Touristification

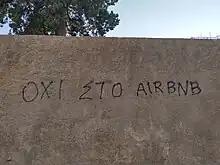
A sign in Greek saying "No to Airbnb"

The growth of the peer-to-peer rental market (platforms such as Airbnb) have led to the touristification of housing in many cities, with the peer-to-peer market now present in almost every European city. The growth in peer-to-peer holiday rentals is becoming a 'gentrification battlefront' both in the Global North and South.